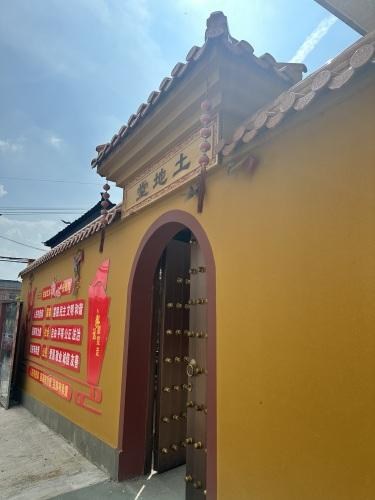
地标名称：泰山庙